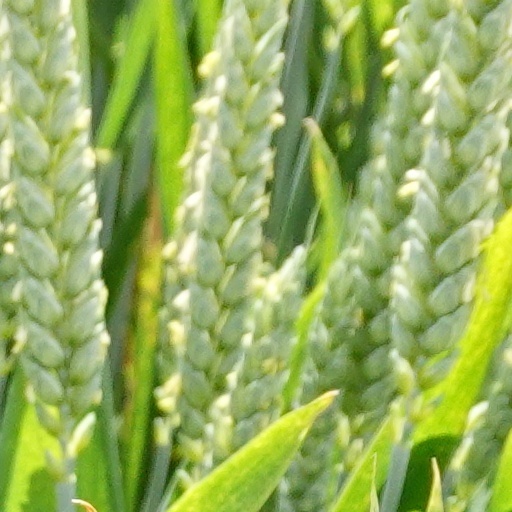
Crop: wheat